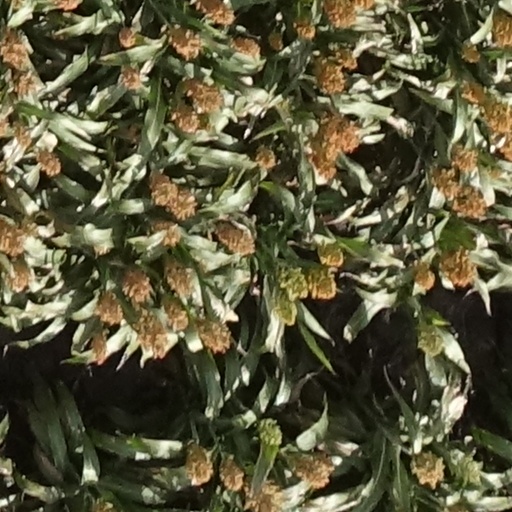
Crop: sorghum